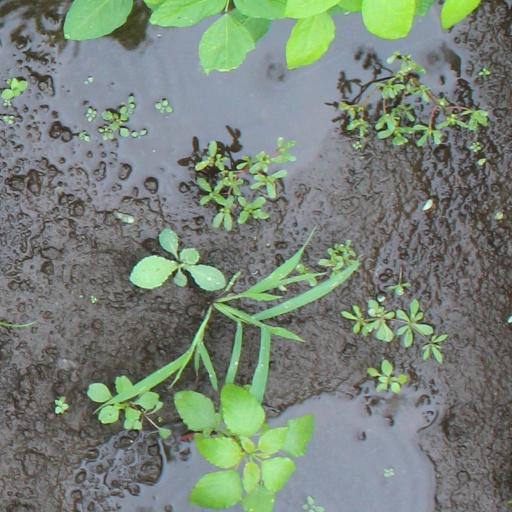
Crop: soybean